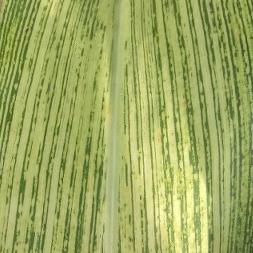
Crop: Maize
Condition: stripe-d